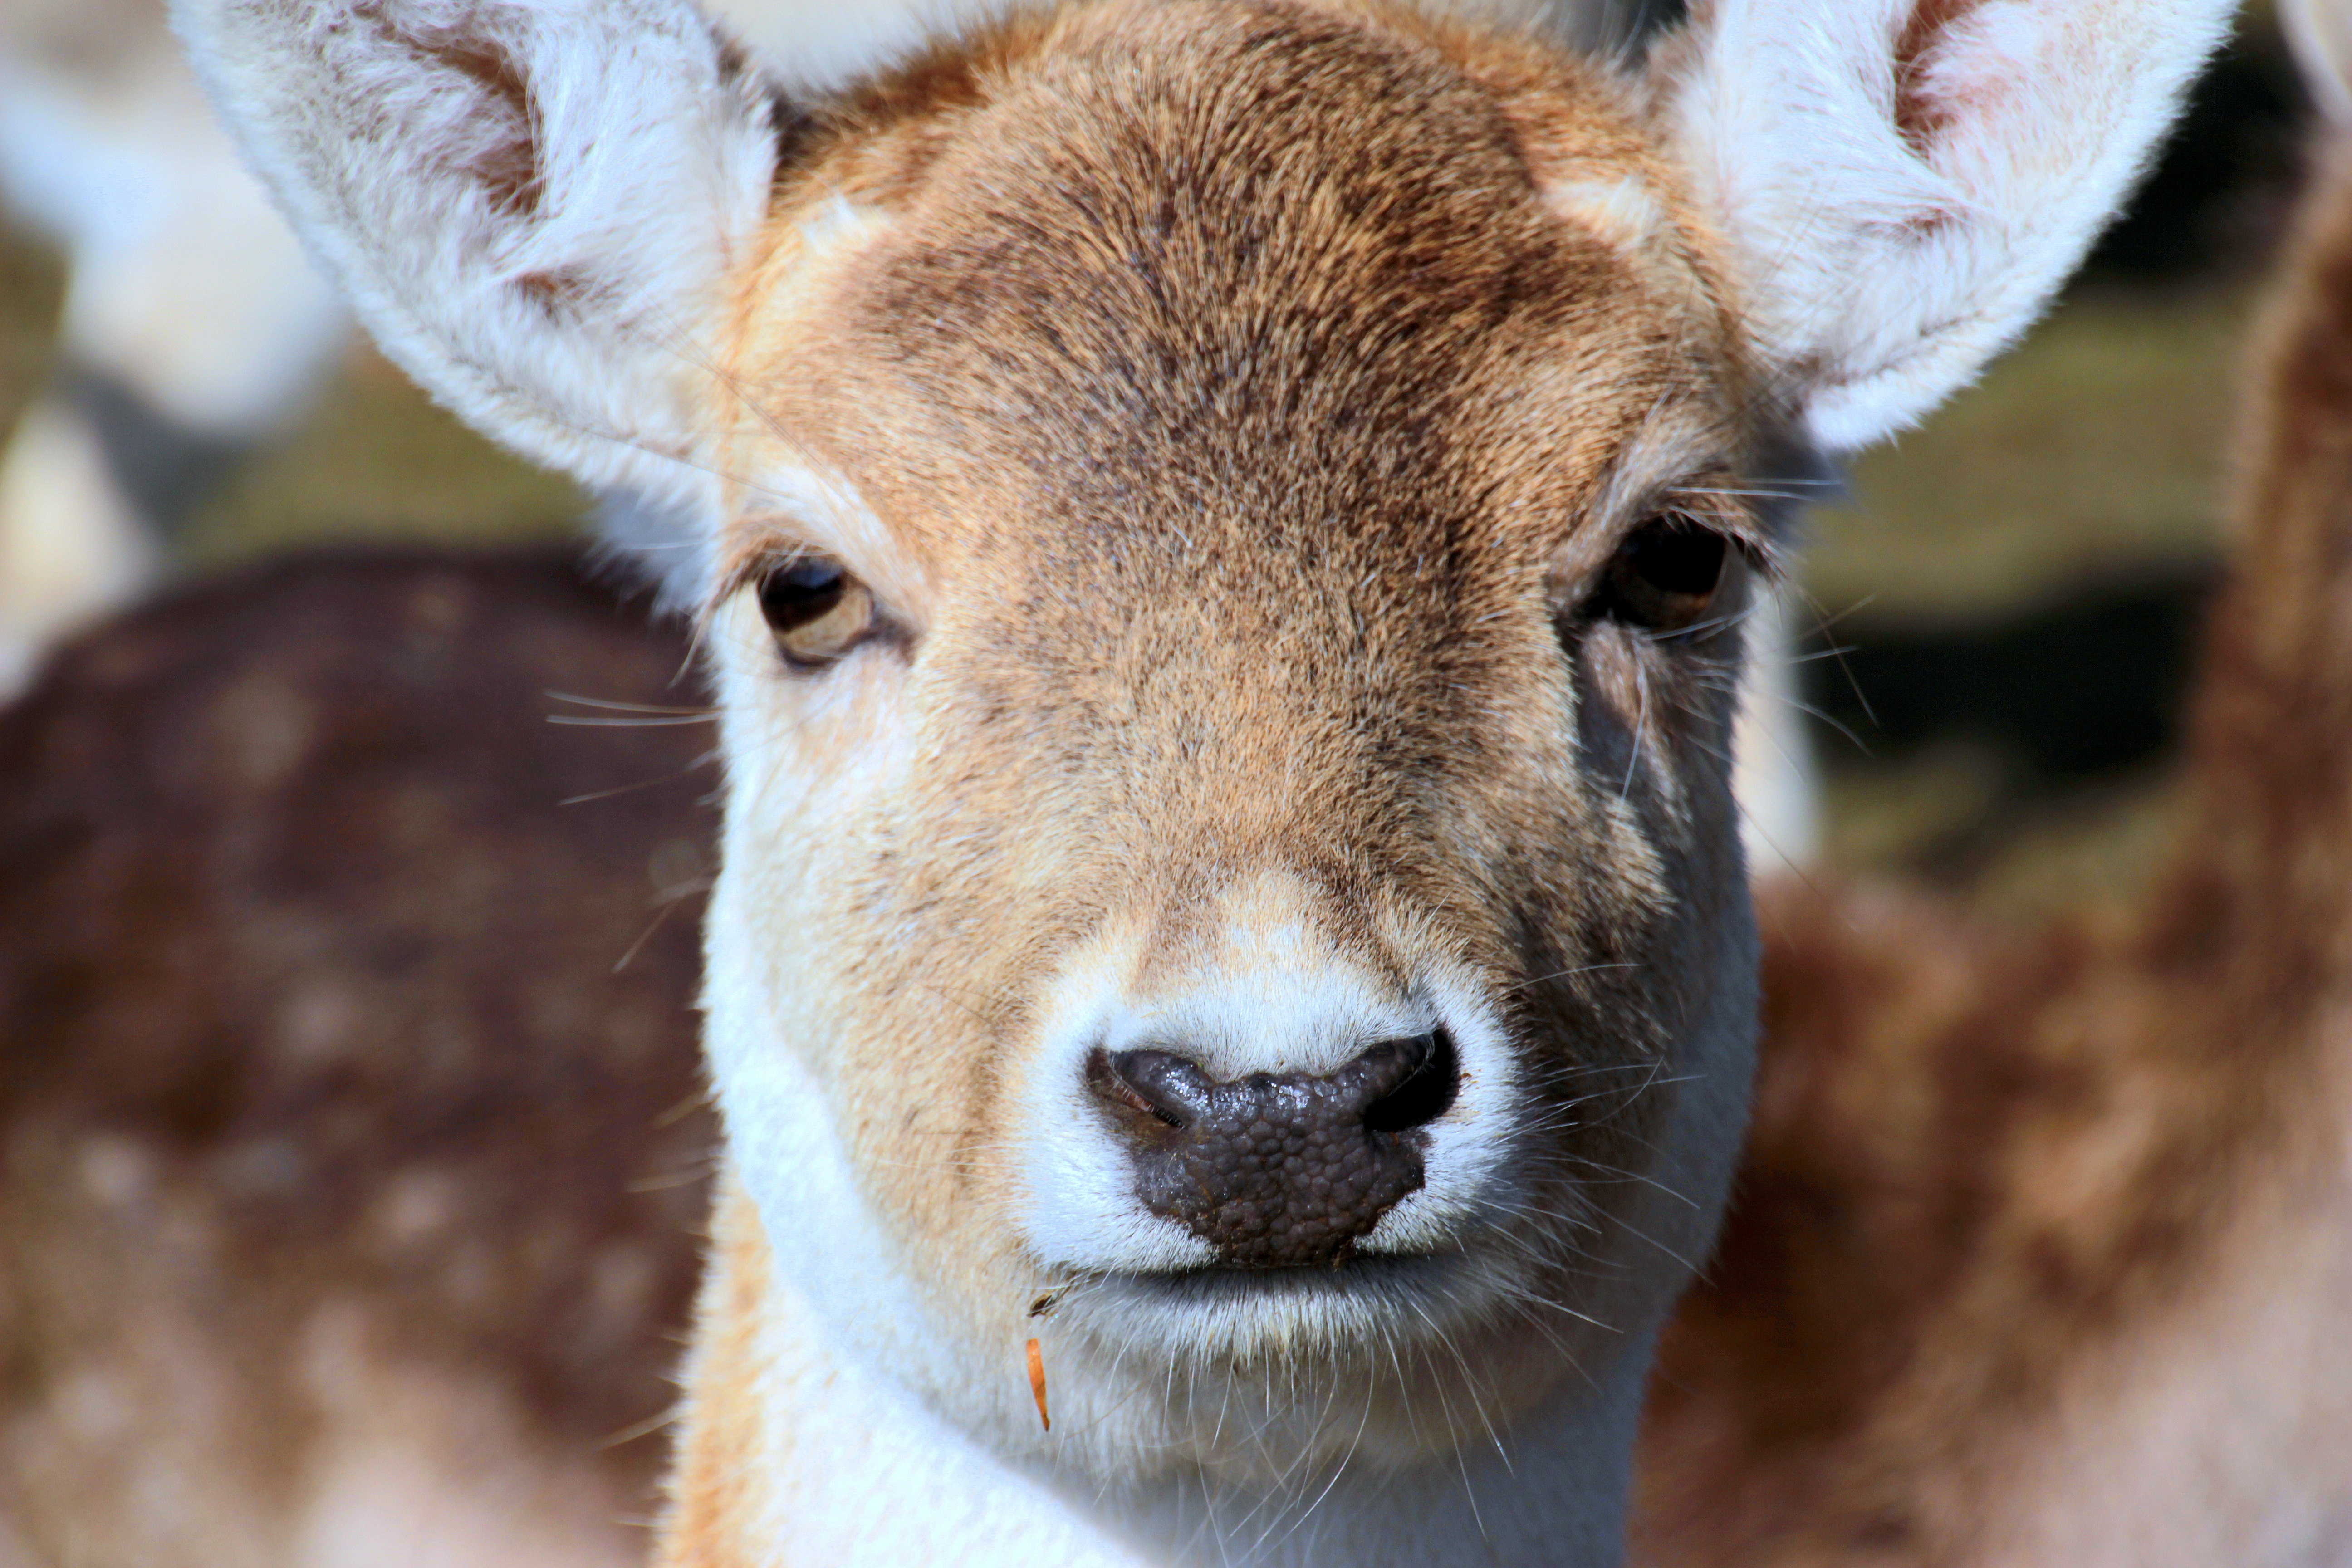
wildlife, zoo, pasture, livestock, mammal, fauna, calf, close up, wild animal, face, vertebrate, ruminant, fallow deer, dama dama, damtier